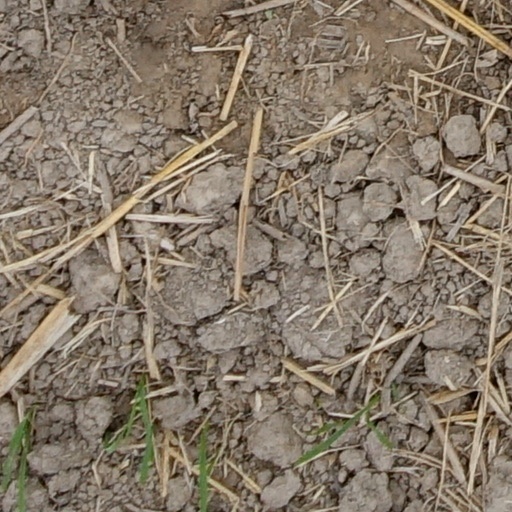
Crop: wheat